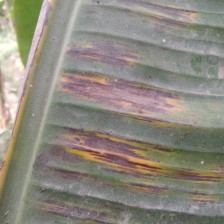
Label: sigatoka